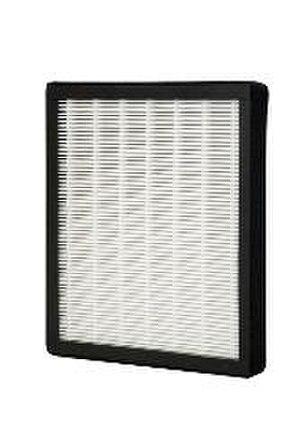
Filtre Hepa
Un purificateur d'air est un appareil destiné à réduire la pollution domestique et industrielle. Il filtre l'air, élimine certains polluants, ainsi que les mauvaises odeurs.